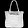
Label: Bag